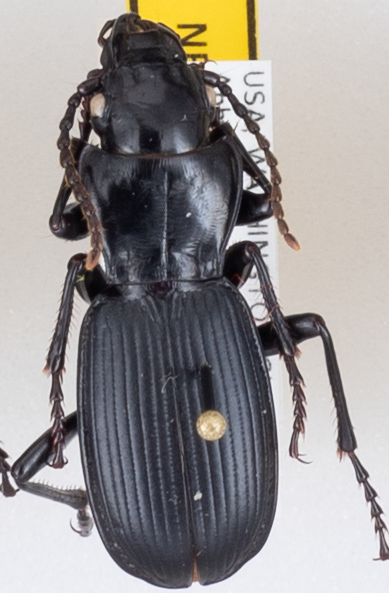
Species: Pterostichus lama
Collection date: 2020-08-25
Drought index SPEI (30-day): -0.1
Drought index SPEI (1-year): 0.212
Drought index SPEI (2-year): -1.93